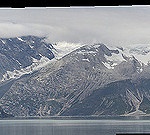
Label: glacier